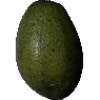
Label: Avocado 1